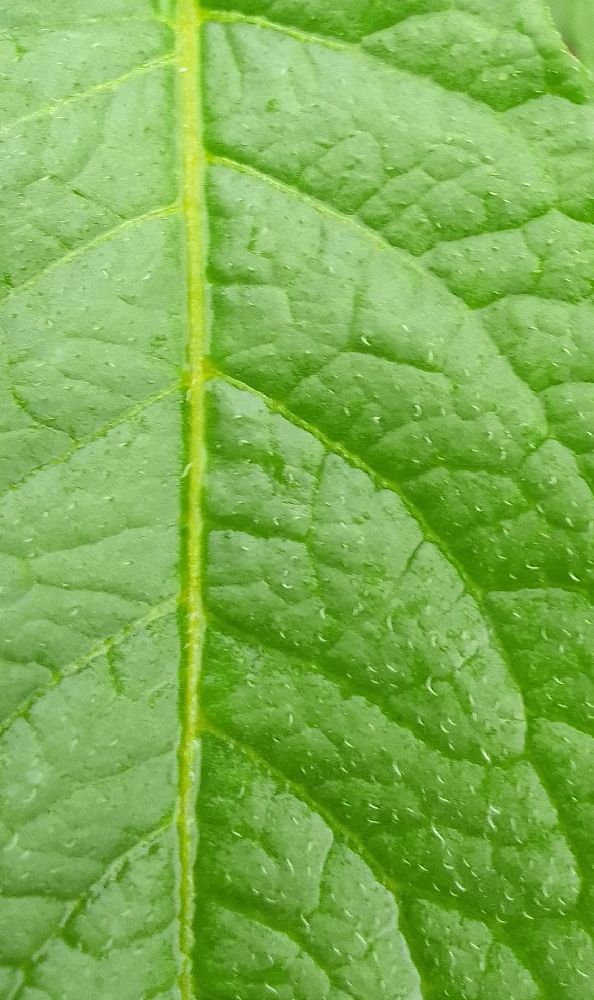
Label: Healthy